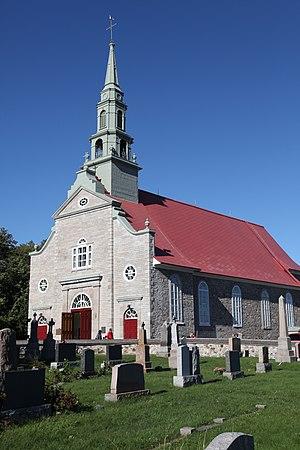
L'église de Saint-Jean, classée en 1957, est un lieu de culte de tradition catholique construit de 1734 à 1737 et allongé par son façade en 1852. Située en bordure du Saint-Laurent, elle constitue un point de repère à la fois terrestre et fluvial, qui souligne la vocation maritime du village de Saint-Jean. Cet église figure parmi les dix églises les plus anciennes à subsister au Québec. La valeur patrimoniale de l'église de Saint-Jean repose sur son intérêt architectural. L'édifice est caractéristique des églises paroissiales du Régime français et témoigne également de transformations effectuées au XIXe siècle pour l'adapter aux besoins de la paroisse et au goût du jour. Elle présente une nef rectangulaire à un vaisseau et un choeur plus étroit terminé par une abside en hémicycle, une maçonnerie de moellons et un toit aigu à deux versants légèrement retroussés. Allongée par la façade en 1852, elle a alors été dotée d'une façade-écran d'influence néoclassique. L'architecte-sculpteur Louis-Thomas Berlinguet (1789-1863), qui dirige les travaux avec son fils Louis-Flavien, s'inspire des façades de la basilique-cathédrale Notre-Dame de Québec. Cette influence est illustrée notamment par l'avant-corps central couronné d'un fronton triangulaire et flanqué d'ailerons masquant la pente du toit. Le clocher reprend la forme novatrice de celui de la cathédrale anglicane Holy Trinity de Québec. L'église de Saint-Jean évoque donc la réalité de plusieurs paroisses qui ont dû agrandir leur église en raison de l'accroissement de la population et témoigne de l'évolution architecturale des églises du Régime français.
Saint-Jean-de-l’Île-d’Orléans est une municipalité du Québec située dans la MRC de l'Île-d'Orléans dans la région administrative de la Capitale-Nationale. Elle est située sur le côté sud de l’île d'Orléans entre les municipalités de Saint-Laurent et de Saint-François.